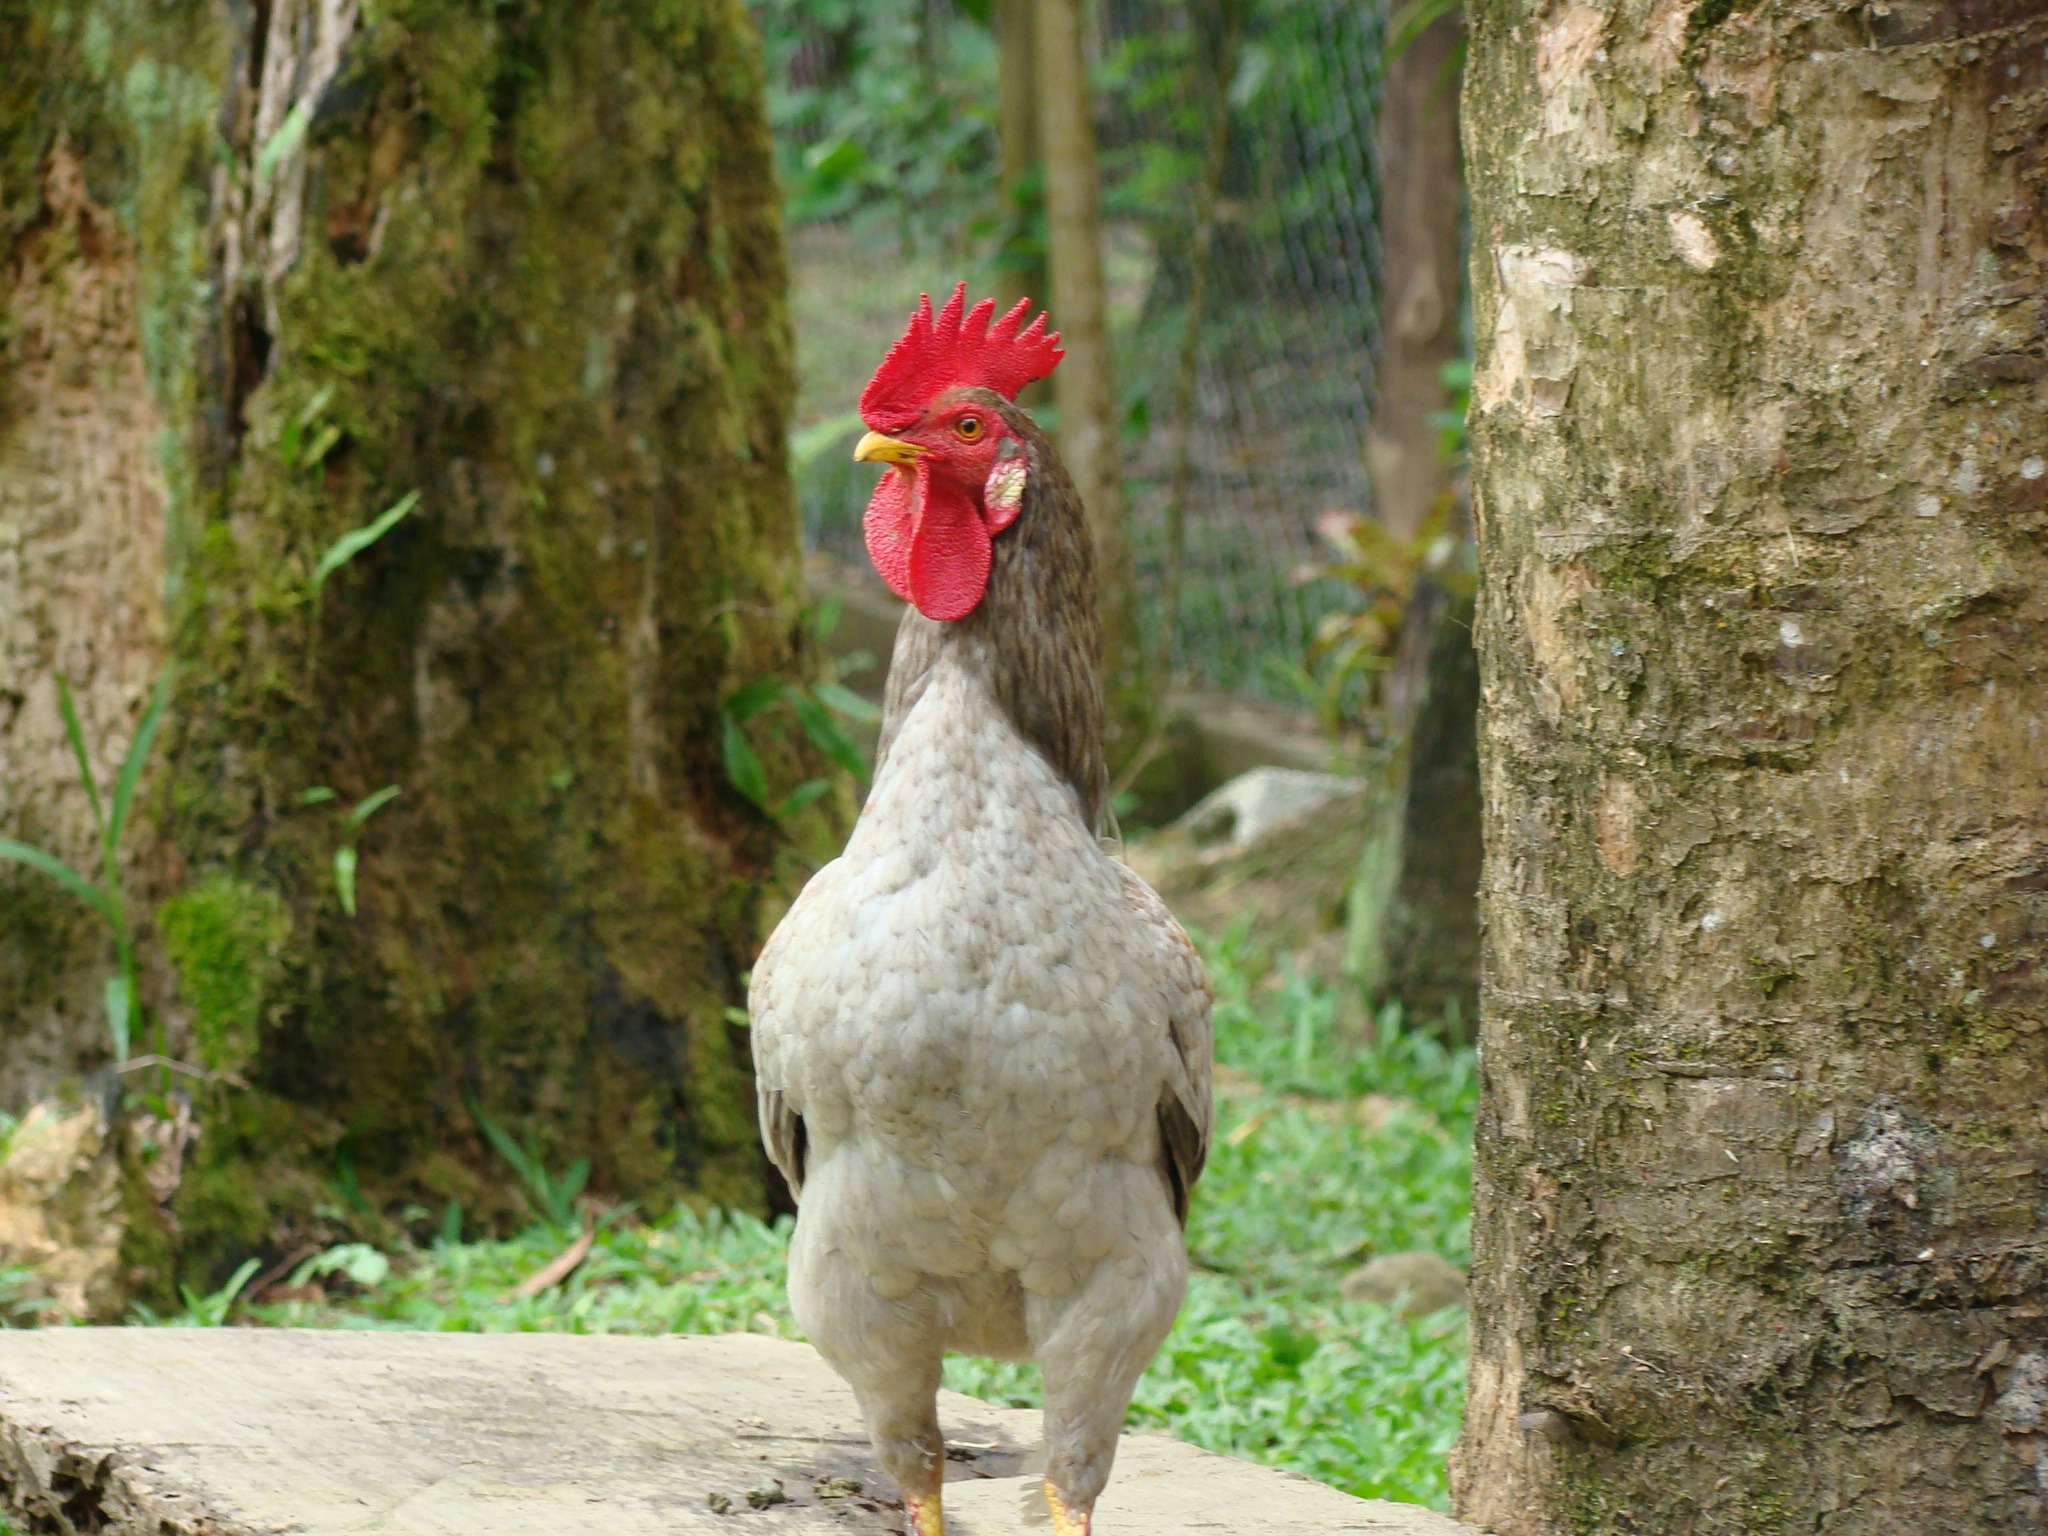
bird, animal, chicken, fowl, fauna, rooster, cock, galliformes, vertebrate, phasianidae